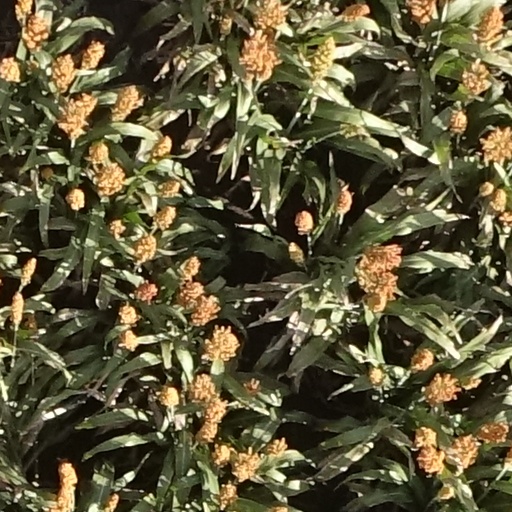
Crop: sorghum